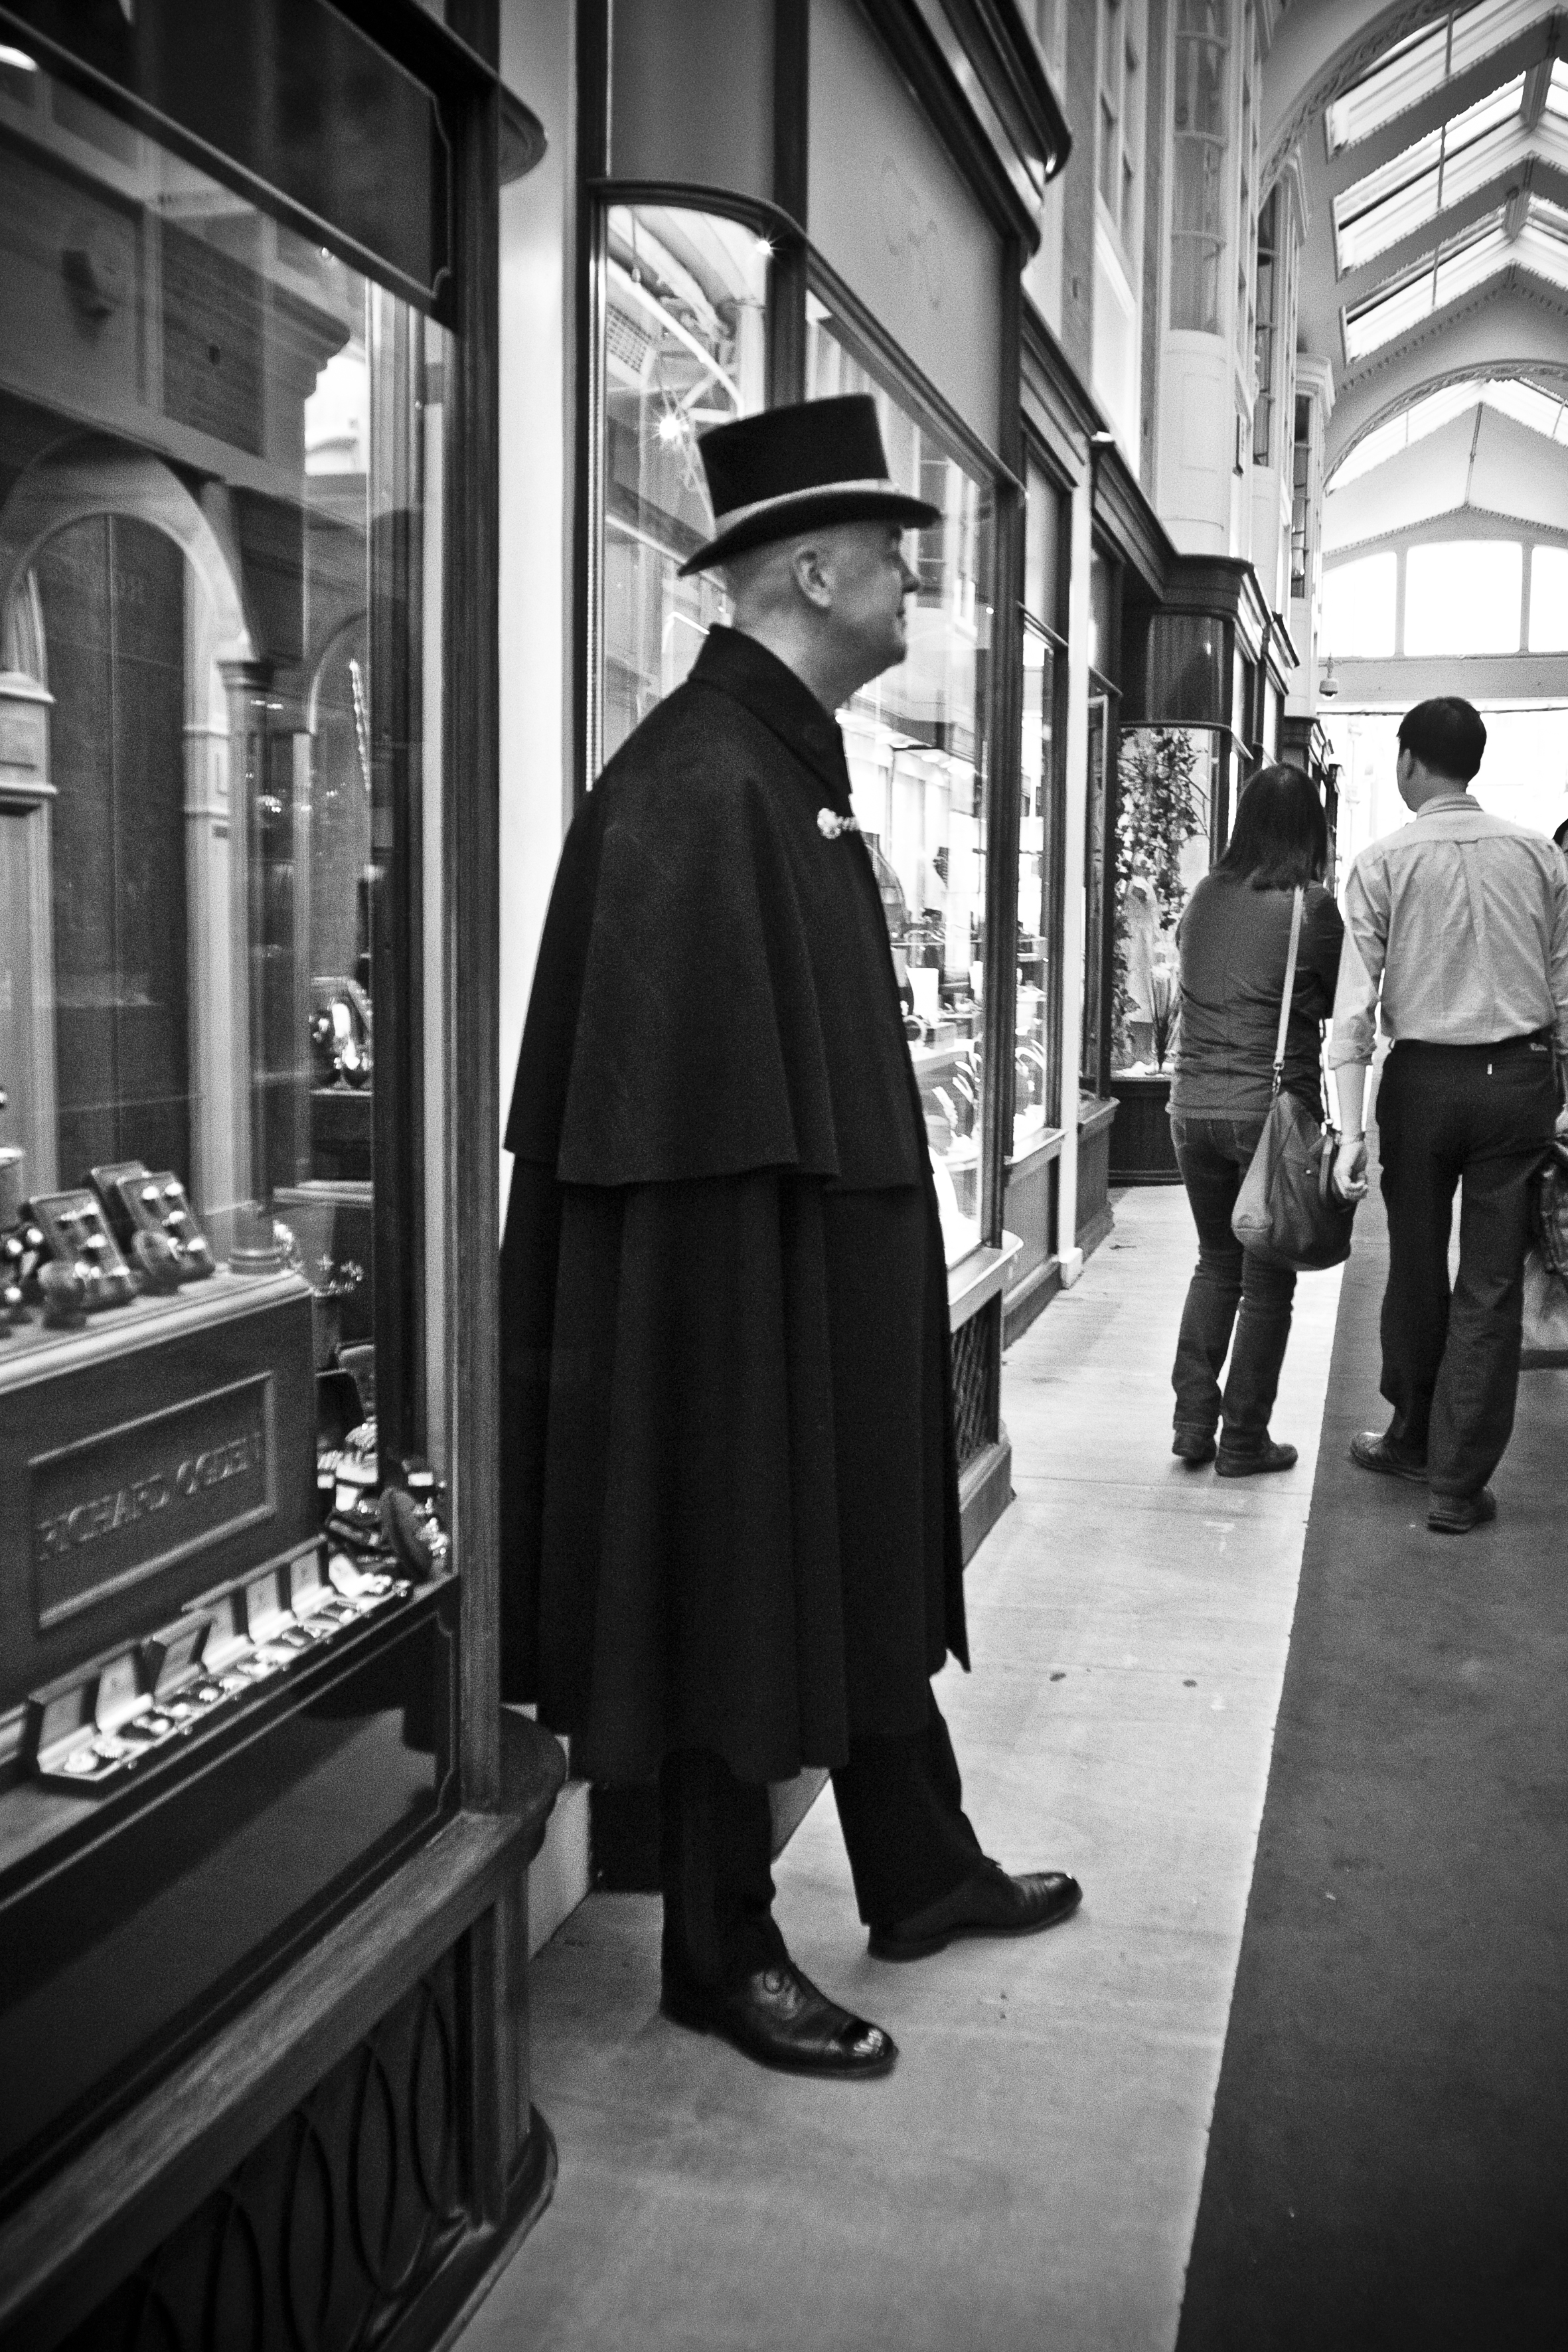
black and white, road, white, street, photography, urban, travel, fujifilm, clothing, black, monochrome, uk, england, bw, blackandwhite, blackwhite, london, infrastructure, ngc, photograph, snapshot, noiretblanc, fuji, fujixt1, fujix, monochrome photography, film noir